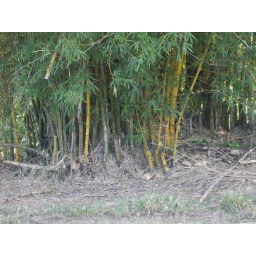
A kind bamboo yellow with green linesis used also in construction of houses.